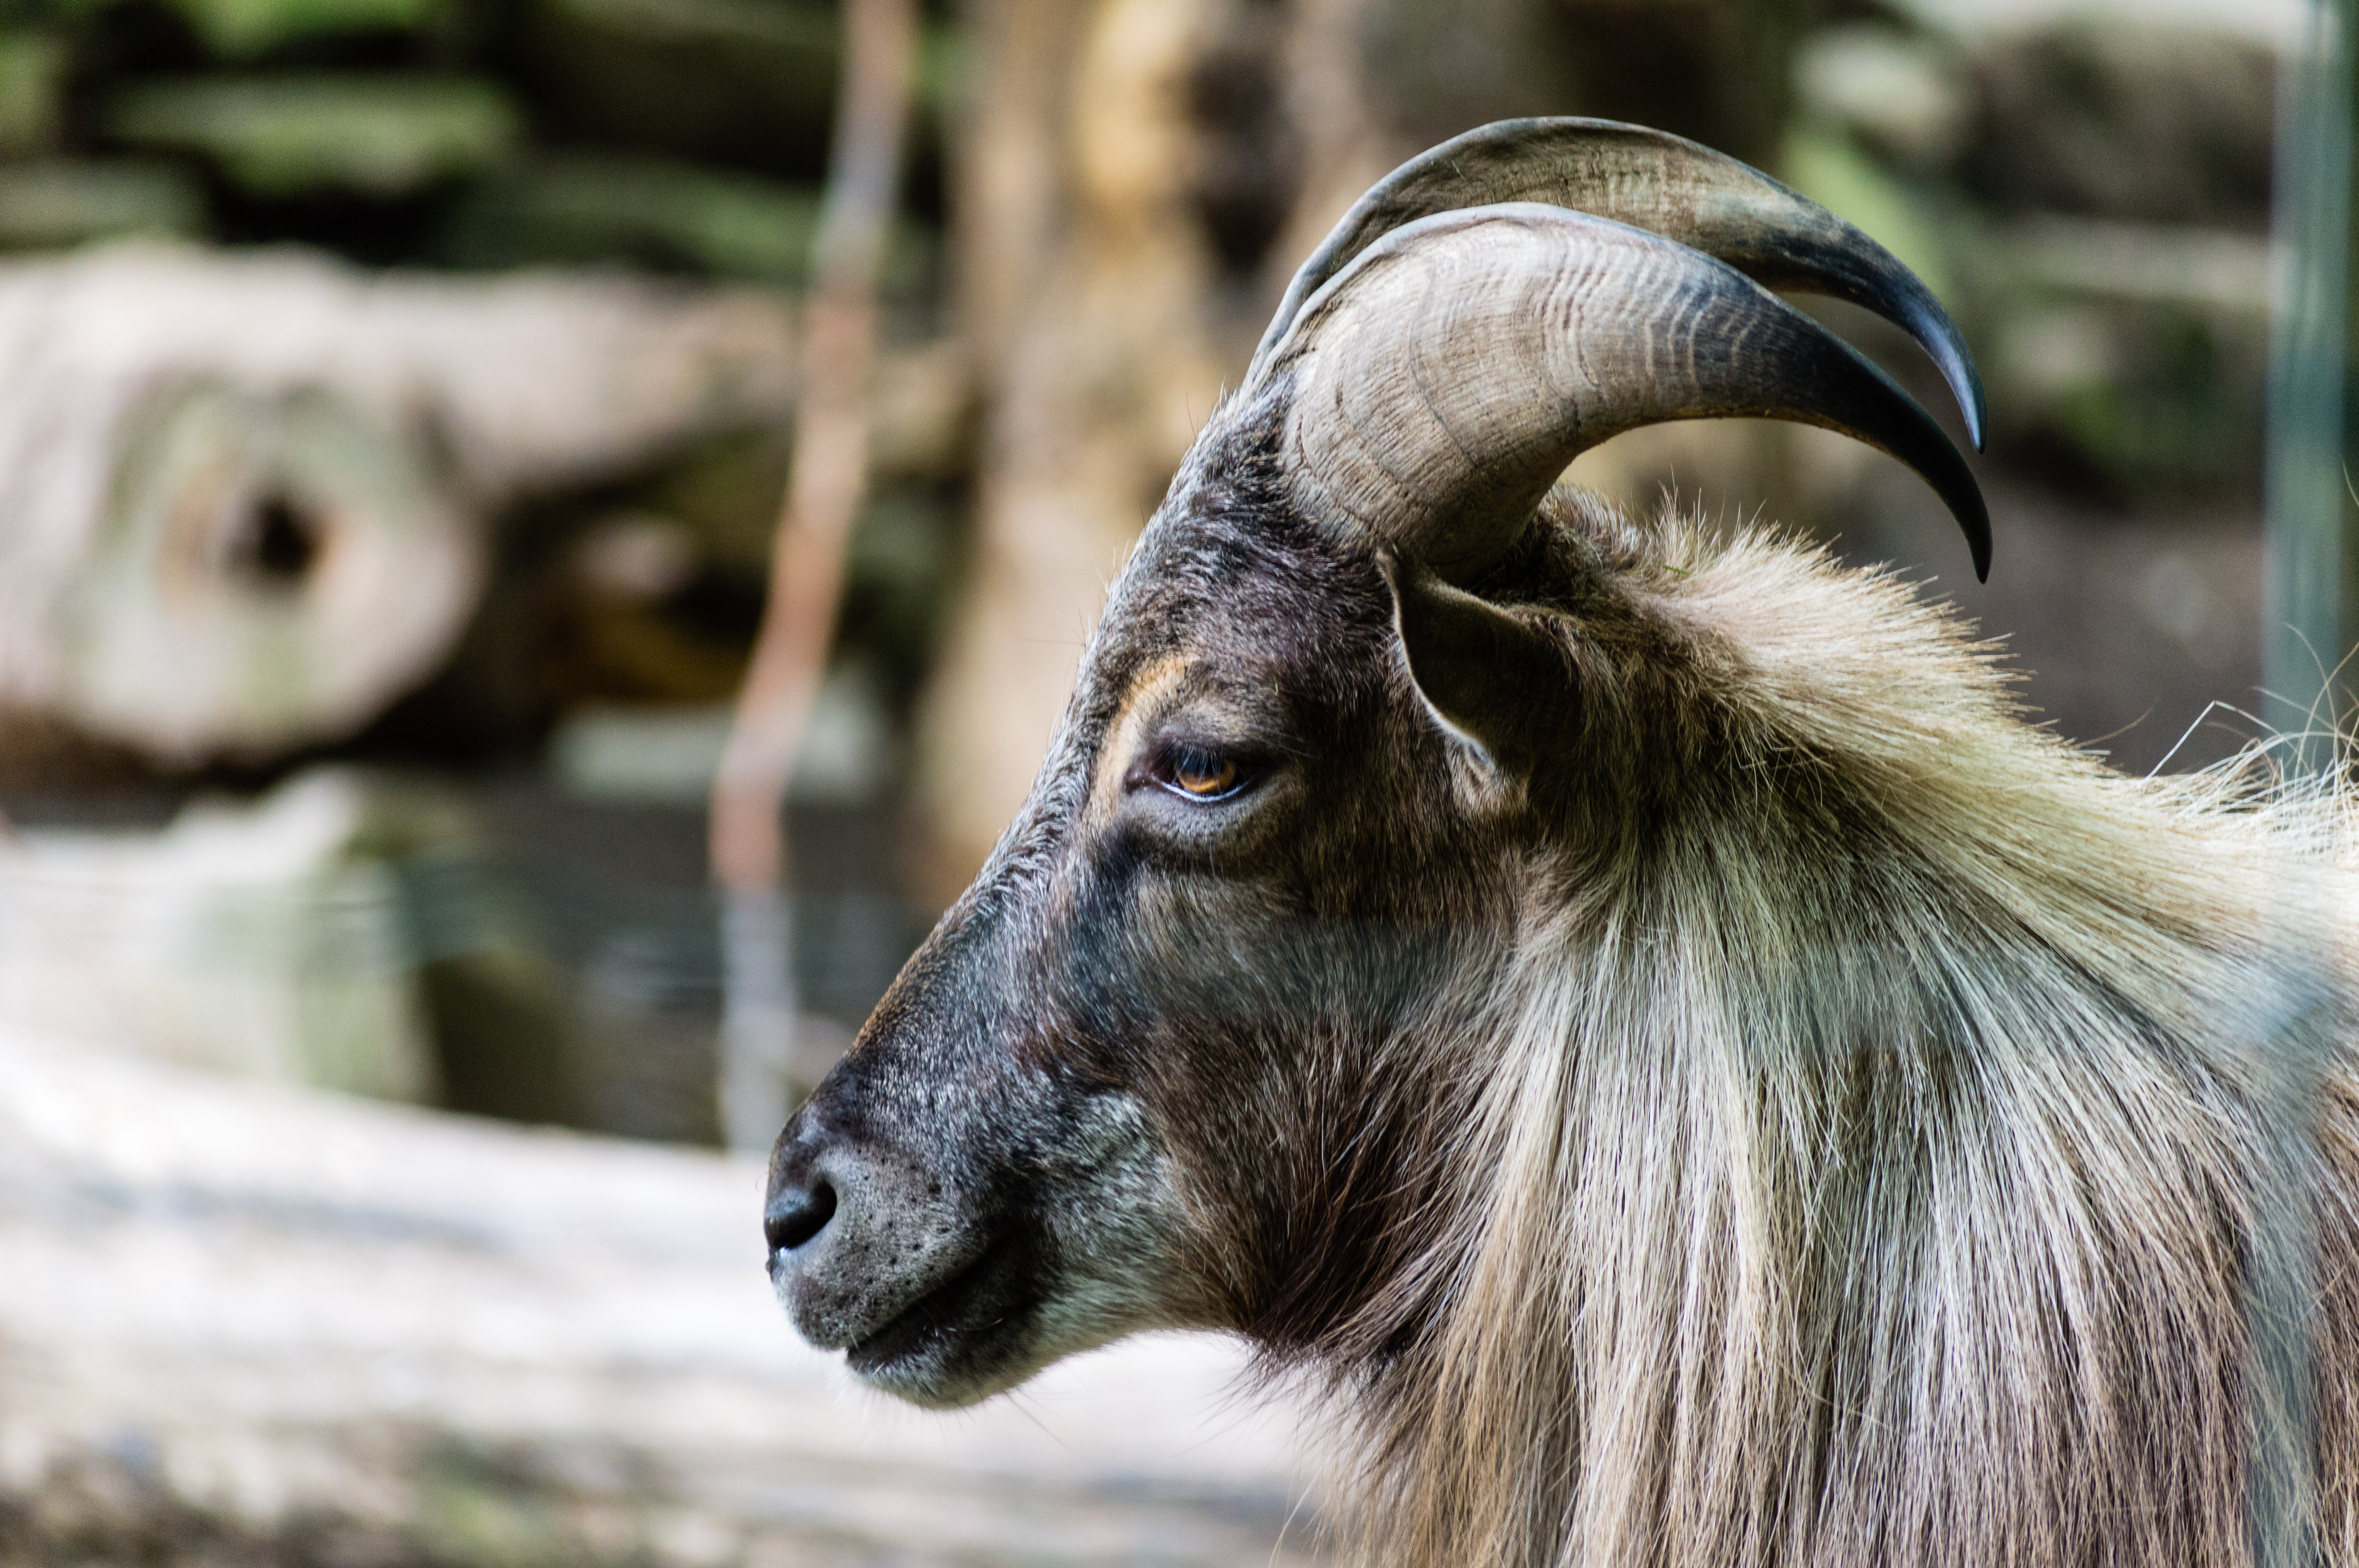
nature, animal, wildlife, goat, zoo, horn, mammal, fauna, close up, head, horns, safari